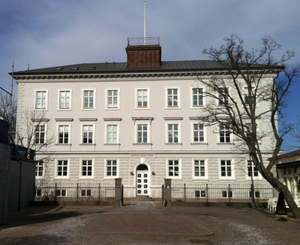
Total E&P / Historie
Mærsk Oils hovedkvarter i København.
Total E&P er et dansk olie- og gasselskab ejet af det franske olieselskab Total S.A. Firmaet var indtil 2017 ejet af A.P. Møller - Mærsk og hed indtil 2018 Mærsk Oil.